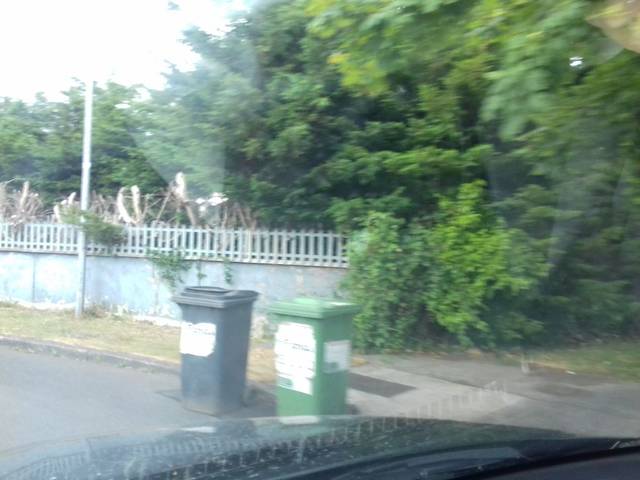
Region: Ireland
Coordinates: 53.397, -6.402